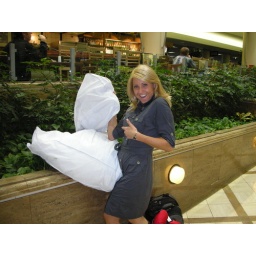
I am getting on a plane to Hawaii and I have a wedding dress under my arm - life is good